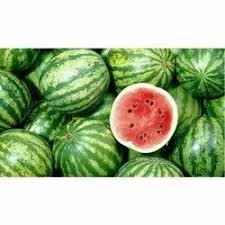
Label: Watermelon